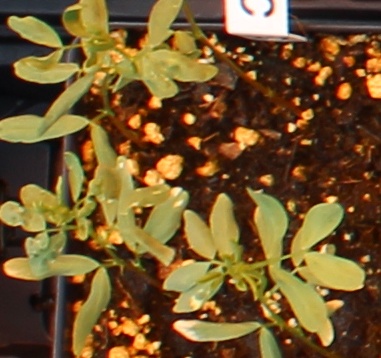
Label: Lentil